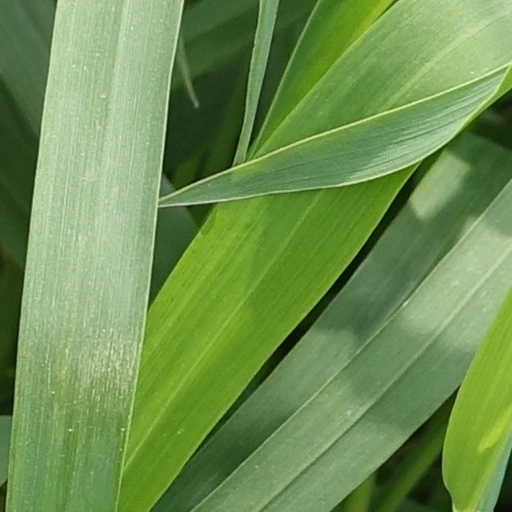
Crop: wheat